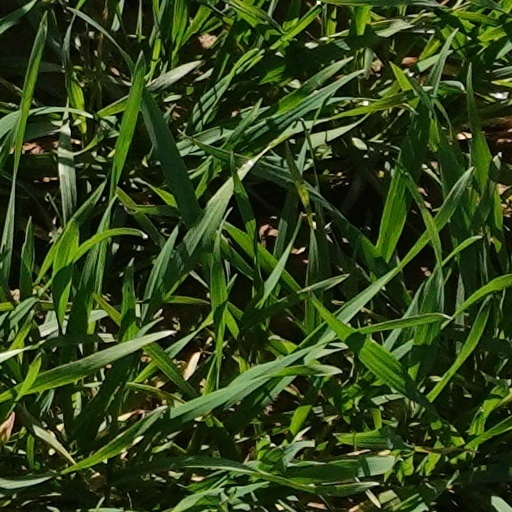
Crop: wheat